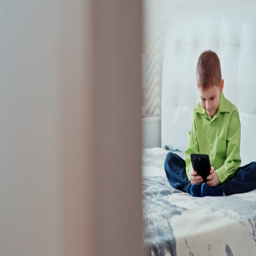
a boy plays on the tablet